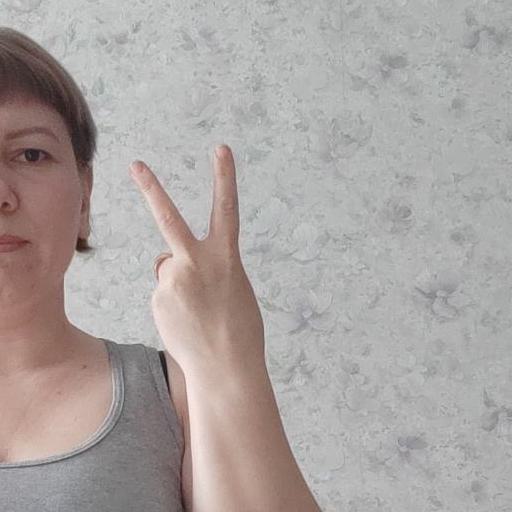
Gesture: peace_inverted